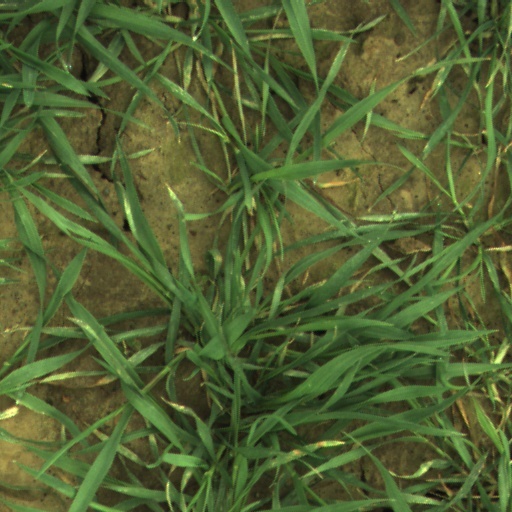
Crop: wheat